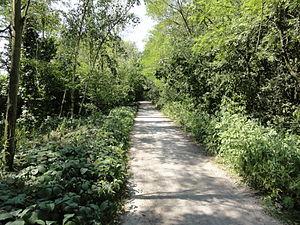
Terril n° 213B dit Cavalier de Roost-Warendin, Compagnie des mines de l'Escarpelle, Auby, Nord, Nord-Pas-de-Calais, France.
Dans le bassin minier du Nord-Pas-de-Calais, 339 terrils sont recensés. En 1969, les Houillères leur ont attribué un numéro individuel, pour les référencer, et les exploiter. Ils sont numérotés d'ouest en est, du nᵒ 1 au 202. Une liste complémentaire a été créée dans les années 1970. Les sites y sont numérotés de 203 à 260, sans logique spécifique, chaque numéro ayant été attribué en fonction des sites susceptibles d'être exploités. Certains sites étant composés de plusieurs terrils annexes ou satellites, une lettre suit le numéro.